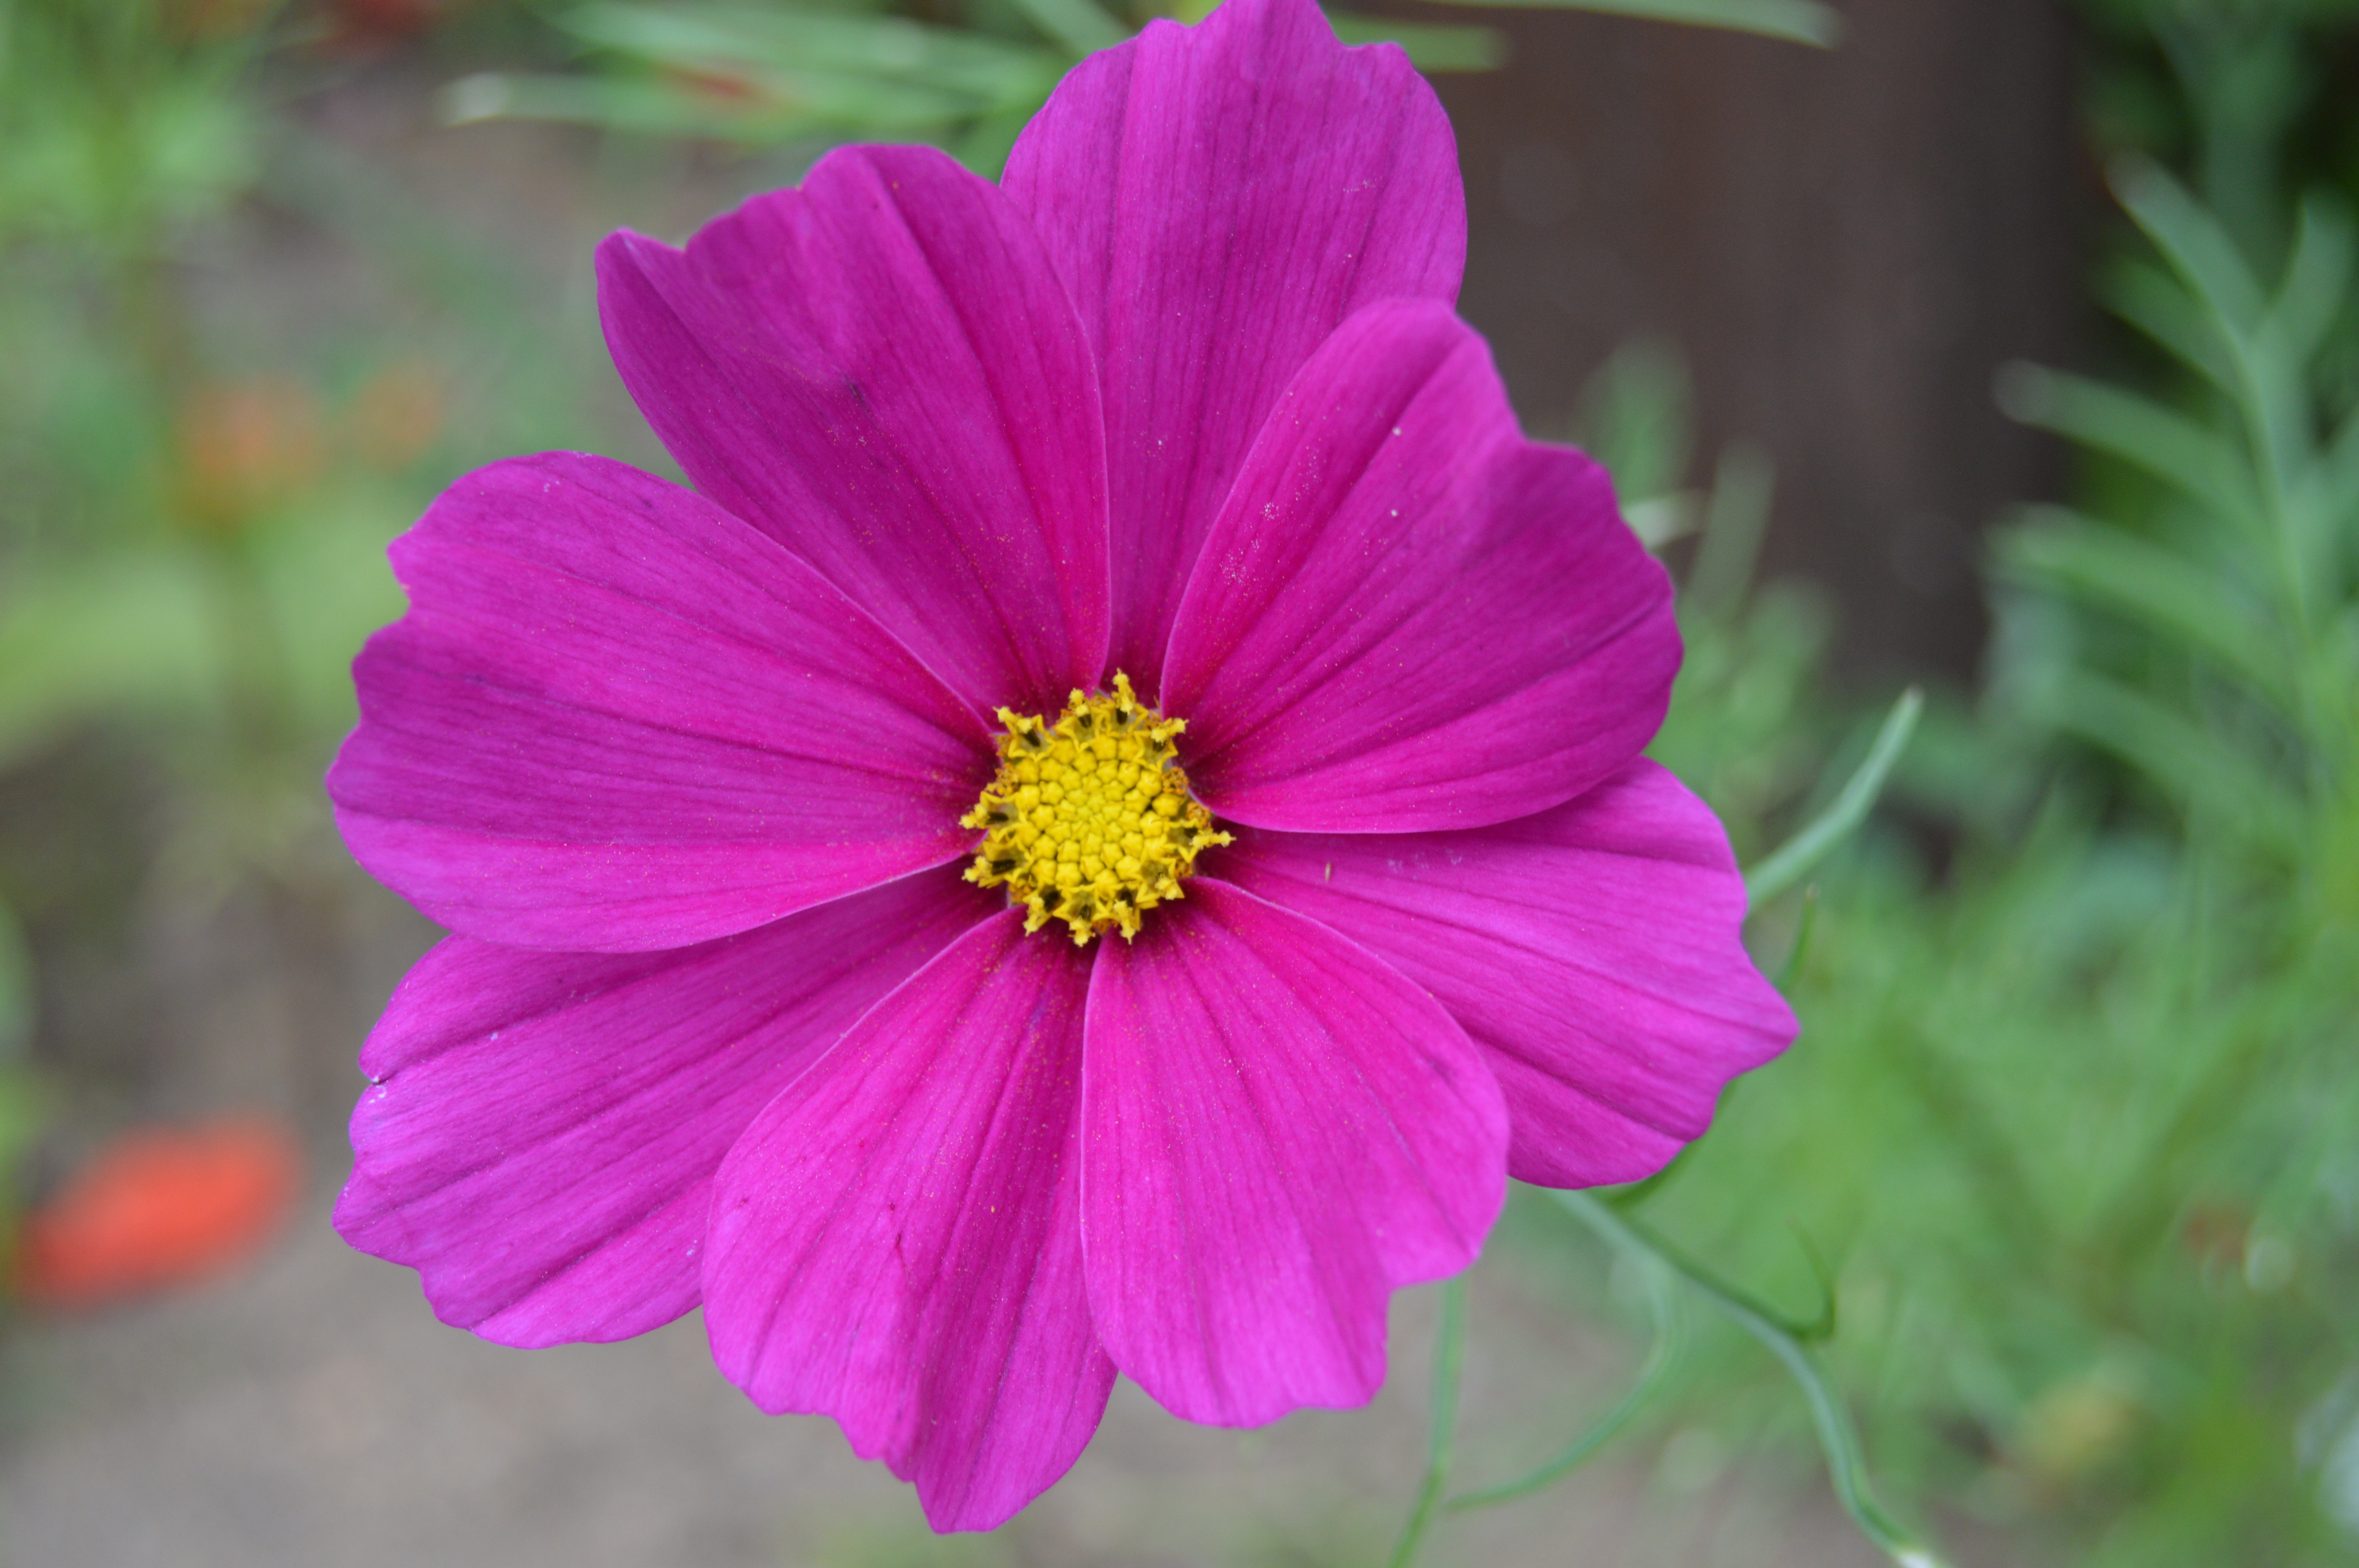
nature, plant, cosmos, flower, petal, garden, flora, wildflower, flowerbed, phlox, macro photography, cosmos bipinnatus, flowering plant, a garden plant, daisy family, on tek, flower summer, annual plant, on tki, plant stem, land plant, garden cosmos